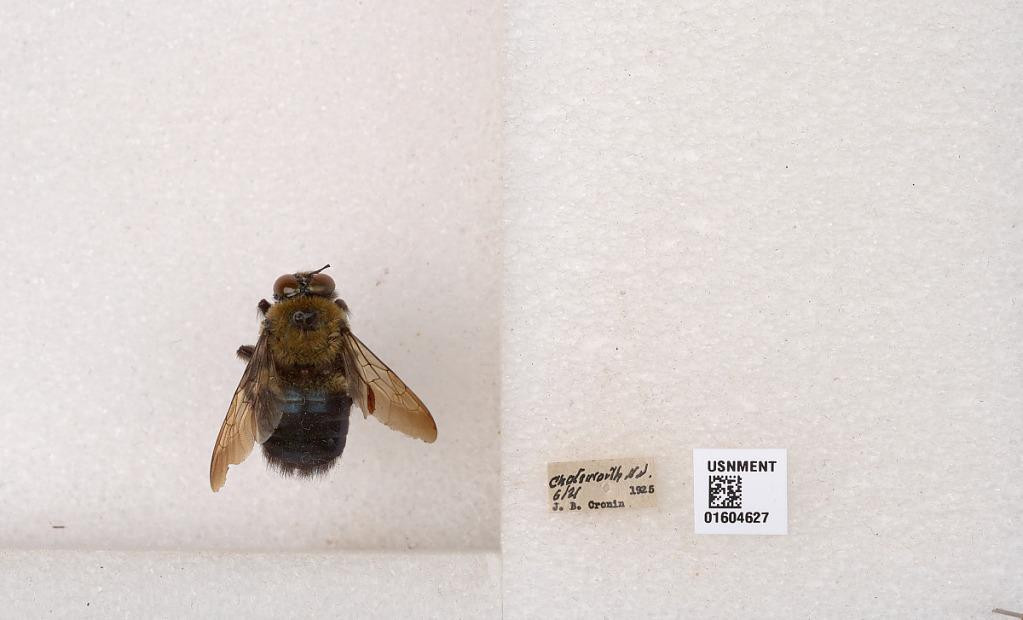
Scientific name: Xylocopa (Xylocopoides) virginica virginica (Linnaeus)
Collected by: J. Cronin
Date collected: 1925-5-21
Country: United States
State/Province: New Jersey
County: Burlington
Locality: Chatsworth
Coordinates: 39.8175, -74.535